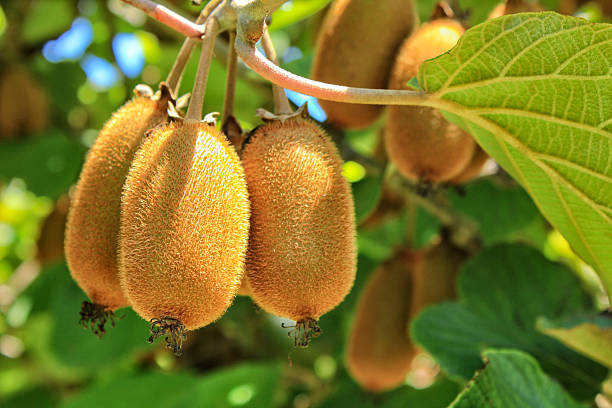
Label: Kiwi